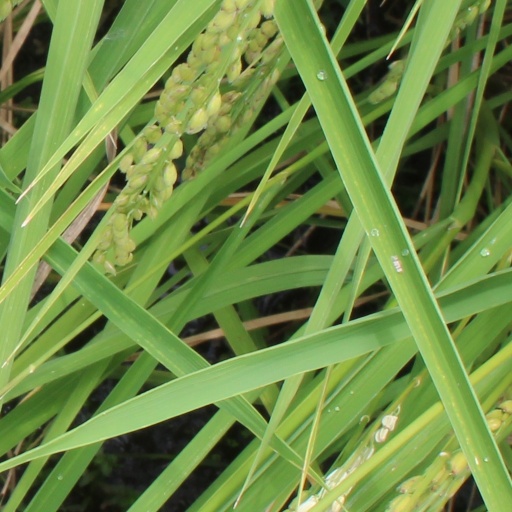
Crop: rice